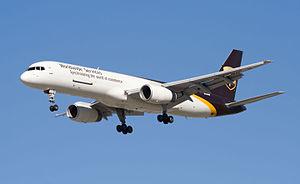
Le Boeing 757 est un avion de ligne moyen-courrier biréacteur à fuselage étroit produit par Boeing Commercial Airplanes de 1981 à 2004. C'est le plus grand avion passagers monocouloir de cet avionneur. Prévu pour remplacer le triréacteur Boeing 727 sur des itinéraires courts et moyen-courriers, le 757 a une plus grande capacité sur une distance maximale de 5 830 à 7 600 km, selon la version. Il est équipé de deux réacteurs à double flux, d'un empennage conventionnel et, pour réduire la traînée aérodynamique, d'un profil de voilure supercritique. Les deux membres d'équipage disposent d'une planche de bord tout écran. Les pilotes peuvent obtenir une qualification de type commune au 757 et au Boeing 767 à fuselage large, les deux appareils, conçus en même temps, ayant des caractéristiques communes.